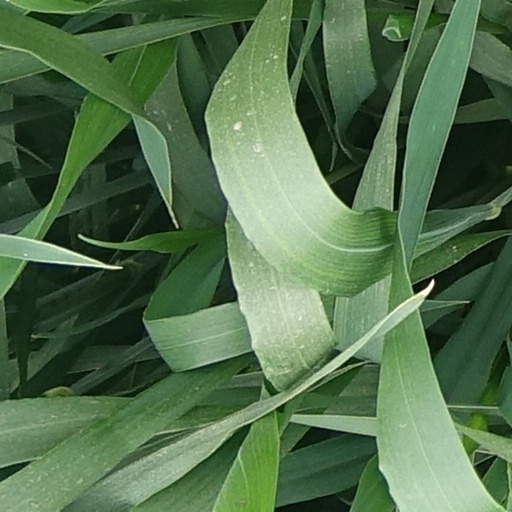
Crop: wheat